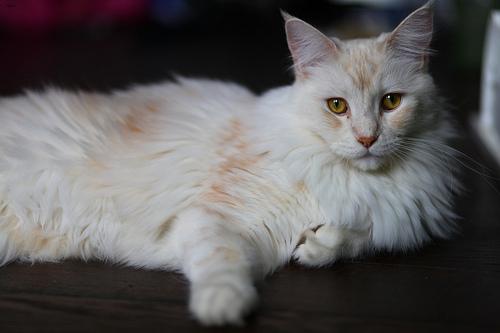
Breed: Maine Coon